The Boy in the Train

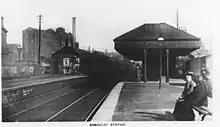
Kirkcaldy Railway Station, facing North, circa 1910. In the Background is the Barry, Ostlere and Shepherd Caledonian Linoleum Works.

"The Boy in the Train" describes the steam train journey of an un-named, young boy with his mother and father, from an unnamed western point on the coastal train line in Fife, as they travel eastwards and then north to Kirkcaldy railway station, to visit his grandmother. The poem is a range of questions asked and excited, humorous observations made by the boy, leaving no space for any reply, but showing his developing reasoning as he goes through a landscape he starts to recognise. Although first published in 1913, the date of writing is unknown.